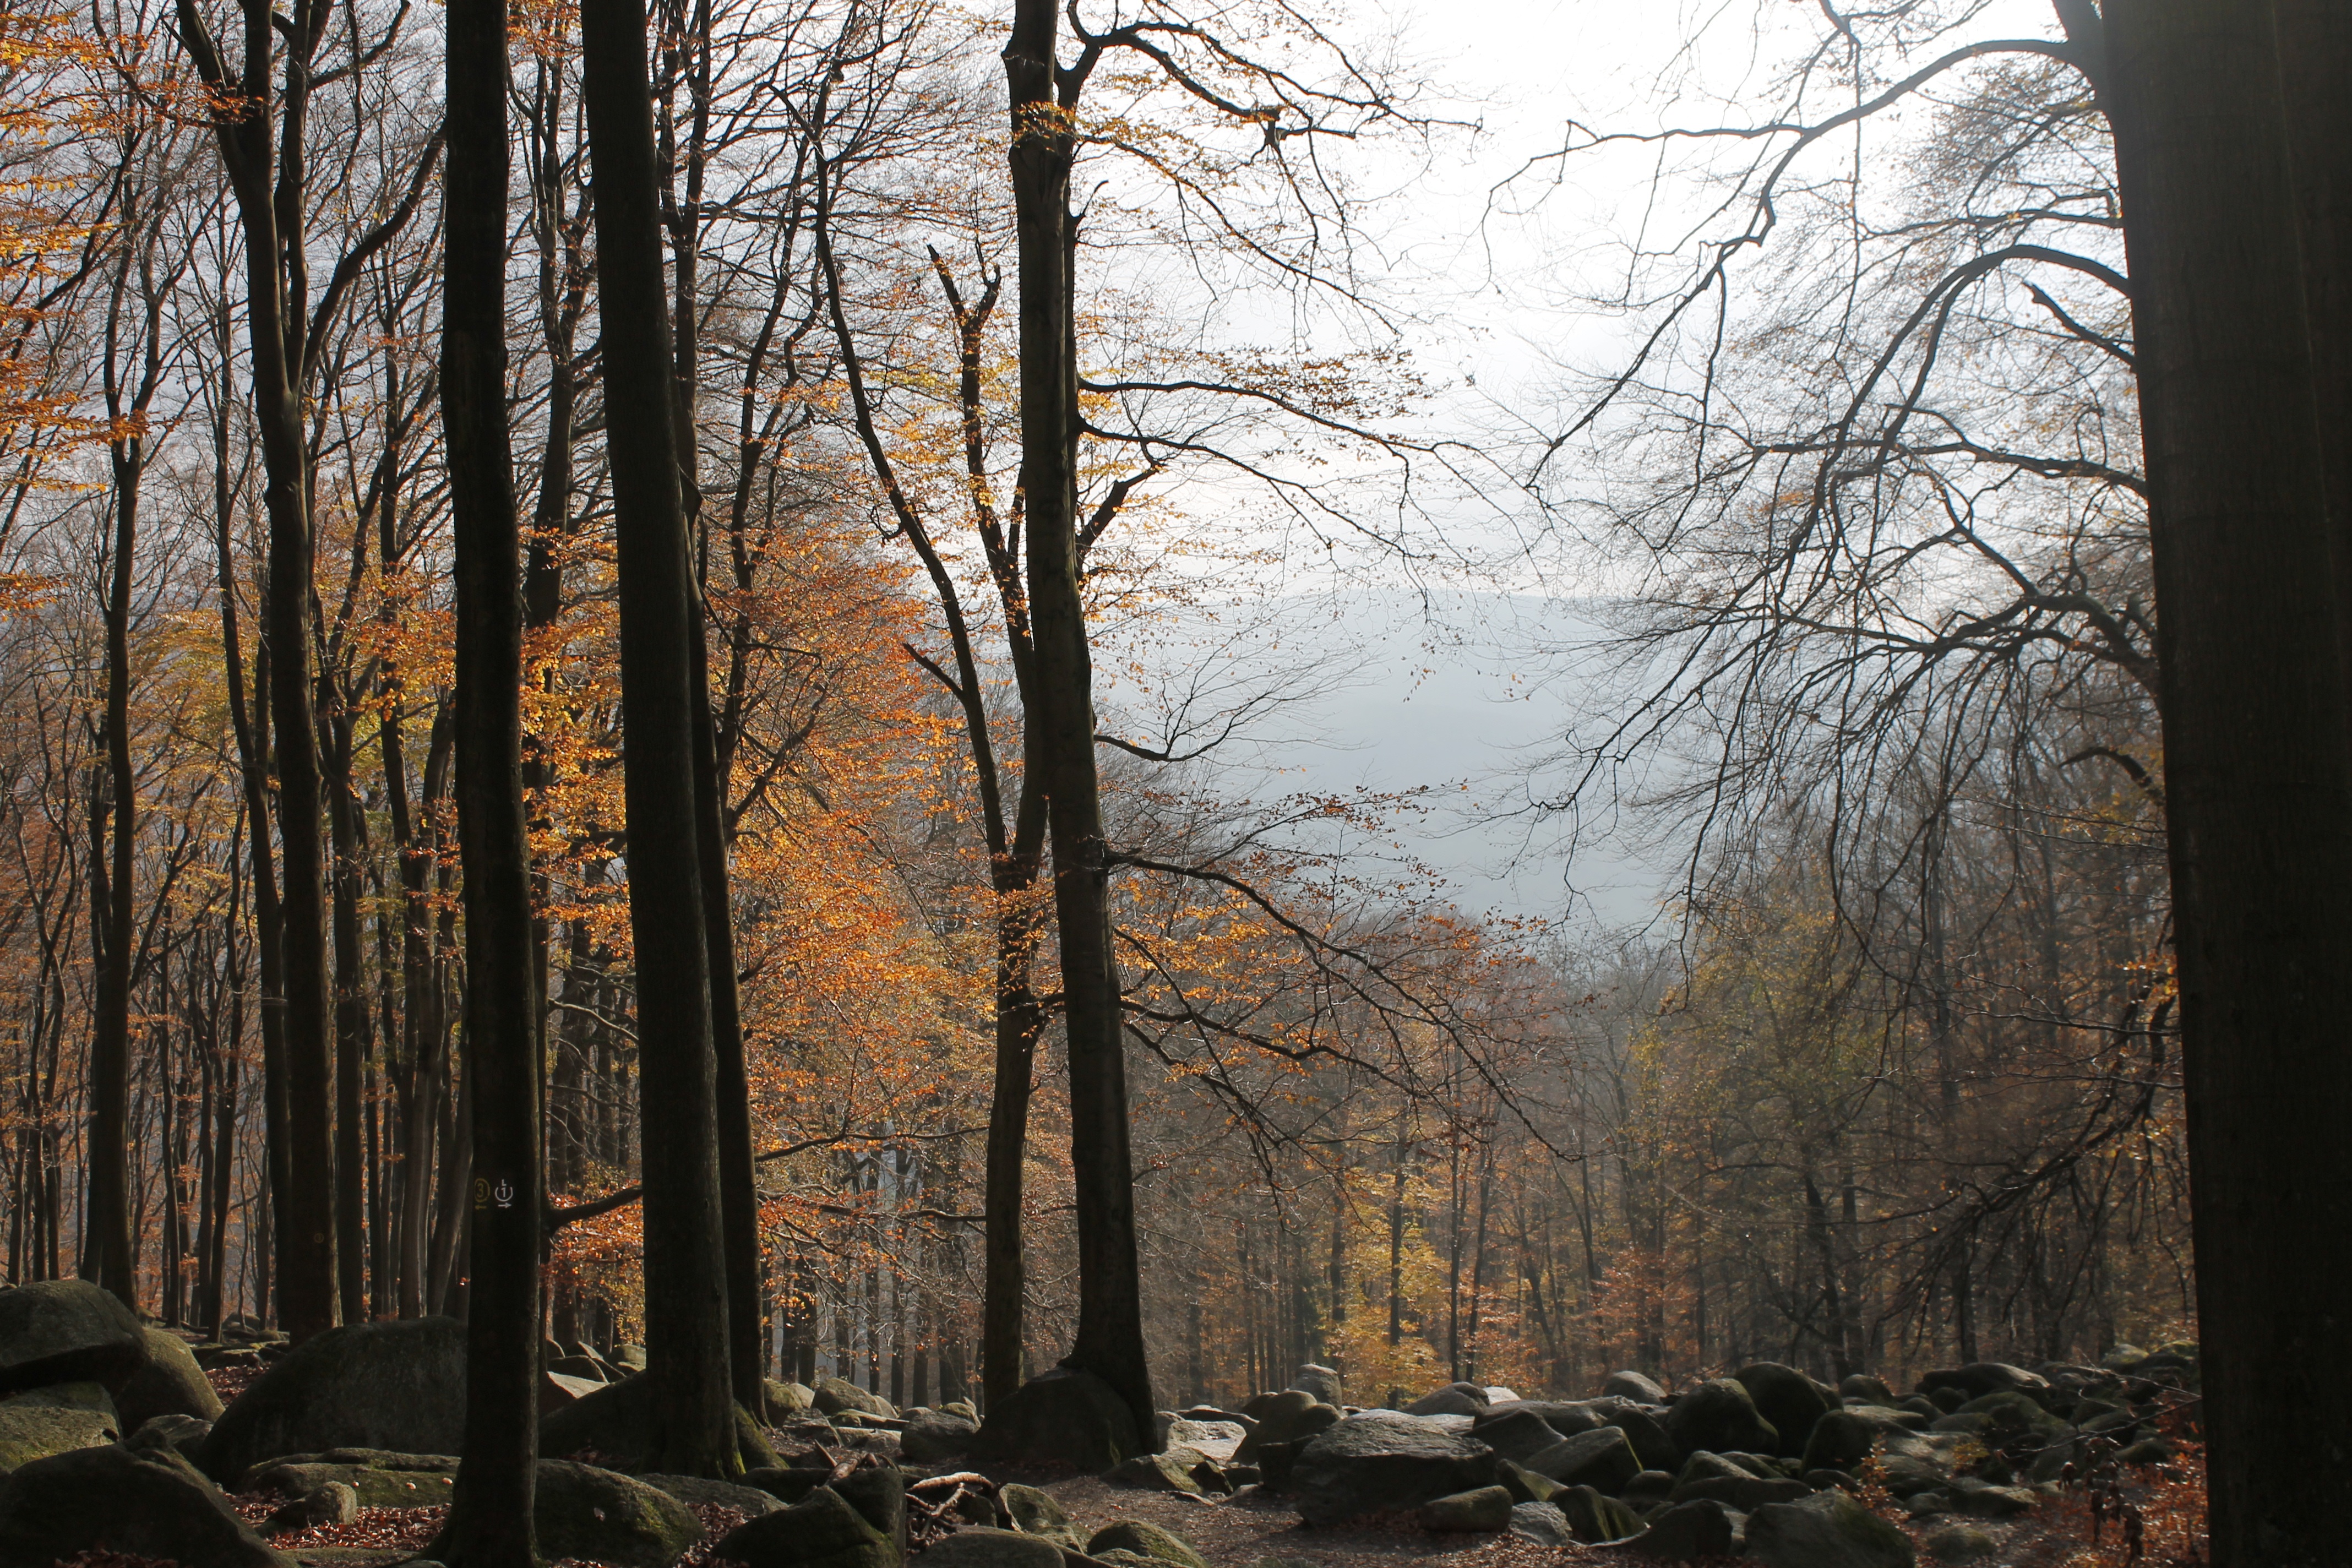
tree, nature, forest, wilderness, branch, winter, mist, sunlight, morning, leaf, autumn, season, woodland, habitat, mood, ecosystem, odenwald, natural environment, atmospheric phenomenon, woody plant